Nevertheless, she persisted

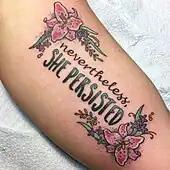
Tattoo

Megan Garber of "The Atlantic" wrote that "Nevertheless, she persisted" appeared on the internet next to "images not just of Warren and King, but also of Harriet Tubman, Malala Yousafzai, Beyoncé, Emmeline Pankhurst, Gabby Giffords, Michelle Obama, Hillary Clinton, and Princess Leia. It accompanied tags that celebrated #TheResistance". Hillary Clinton tweeted, "She was warned. She was given an explanation. Nevertheless, she persisted. So must we all." It also appeared on merchandise: Reebok produced tee shirts with the expression and gave the proceeds to the Women's March. Hoodies and mugs with the meme were also produced. Salon reported women getting tattoos of the three words, more than 100 women in Minneapolis alone.